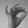
ASL letter: F